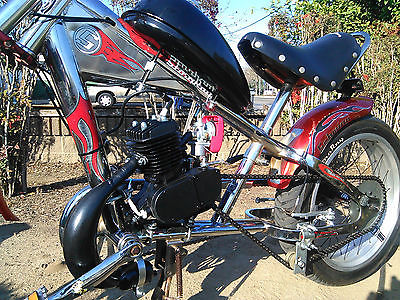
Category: bicycle